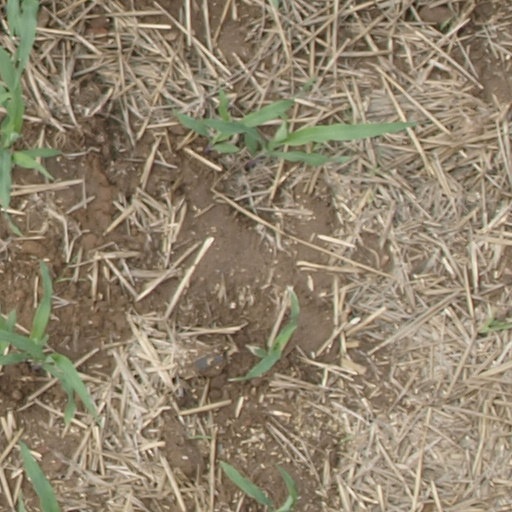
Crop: maize; corn